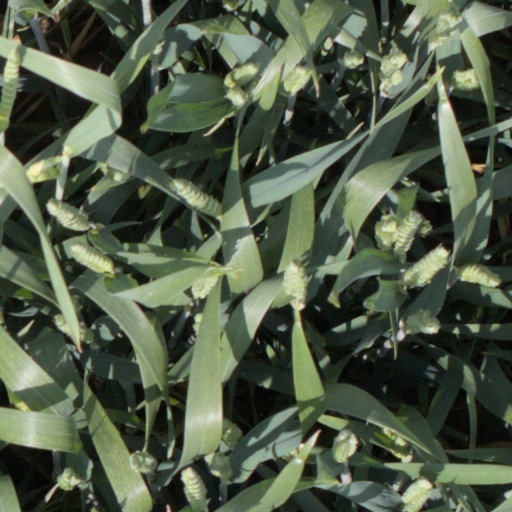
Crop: wheat